James Neal (ice hockey)

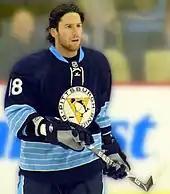
Neal with the Penguins in March 2011, weeks after he was traded to the team

Leading up to the 2011 trade deadline, on February 21, Neal was traded to the Pittsburgh Penguins (along with defenceman Matt Niskanen) in exchange for defenceman Alex Goligoski. Neal scored his first career Stanley Cup playoff goal on April 20 against the Tampa Bay Lightning in double overtime to give Pittsburgh a 3–1 series lead.